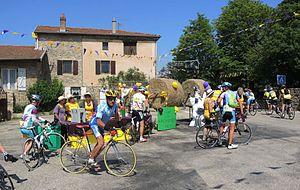
Colombier-le-Cardinal détail
Colombier-le-Cardinal est une commune française, située dans le département de l'Ardèche en région Auvergne-Rhône-Alpes.